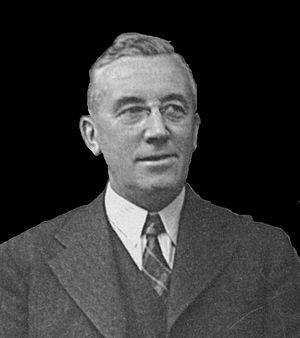
L'élection fédérale canadienne de 1953 se déroule le 10 août 1953 afin d'élire les députés de la 22ᵉ législature à la Chambre des communes du Canada. Il s'agit de la 22ᵉ élection générale depuis la confédération canadienne de 1867. Le premier ministre Louis St-Laurent mène de nouveau le Parti libéral du Canada à former un gouvernement majoritaire, même si son parti perd des sièges au profit des autres partis.
L'élection fédérale canadienne de 1958, la vingt-quatrième élection générale depuis la confédération canadienne de 1867, se déroule le 31 mars 1958 dans le but d'élire les députés de la vingt-quatrième législature à la Chambre des communes du Canada, seulement 9 mois après l'élection précédente. Elle transforme le gouvernement minoritaire progressiste-conservateur du premier ministre John Diefenbaker en la plus grosse majorité parlementaire jusqu'alors dans l'histoire du Canada.
L'élection fédérale canadienne de 1945 se déroule le 11 juin 1945 afin d'élire les députés de la vingtième législature à la Chambre des communes du Canada. Il s'agit de la vingtième élection générale depuis la confédération canadienne de 1867. Le gouvernement libéral de William Lyon Mackenzie King est réélu pour un troisième mandat consécutif, mais minoritaire.